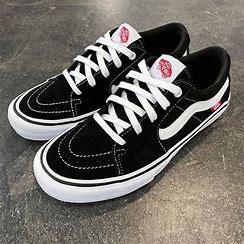
Brand: Vans
Model: Skate Skate